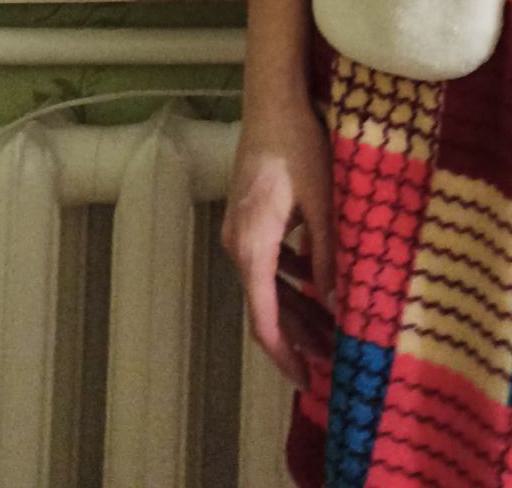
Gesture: no_gesture